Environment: real
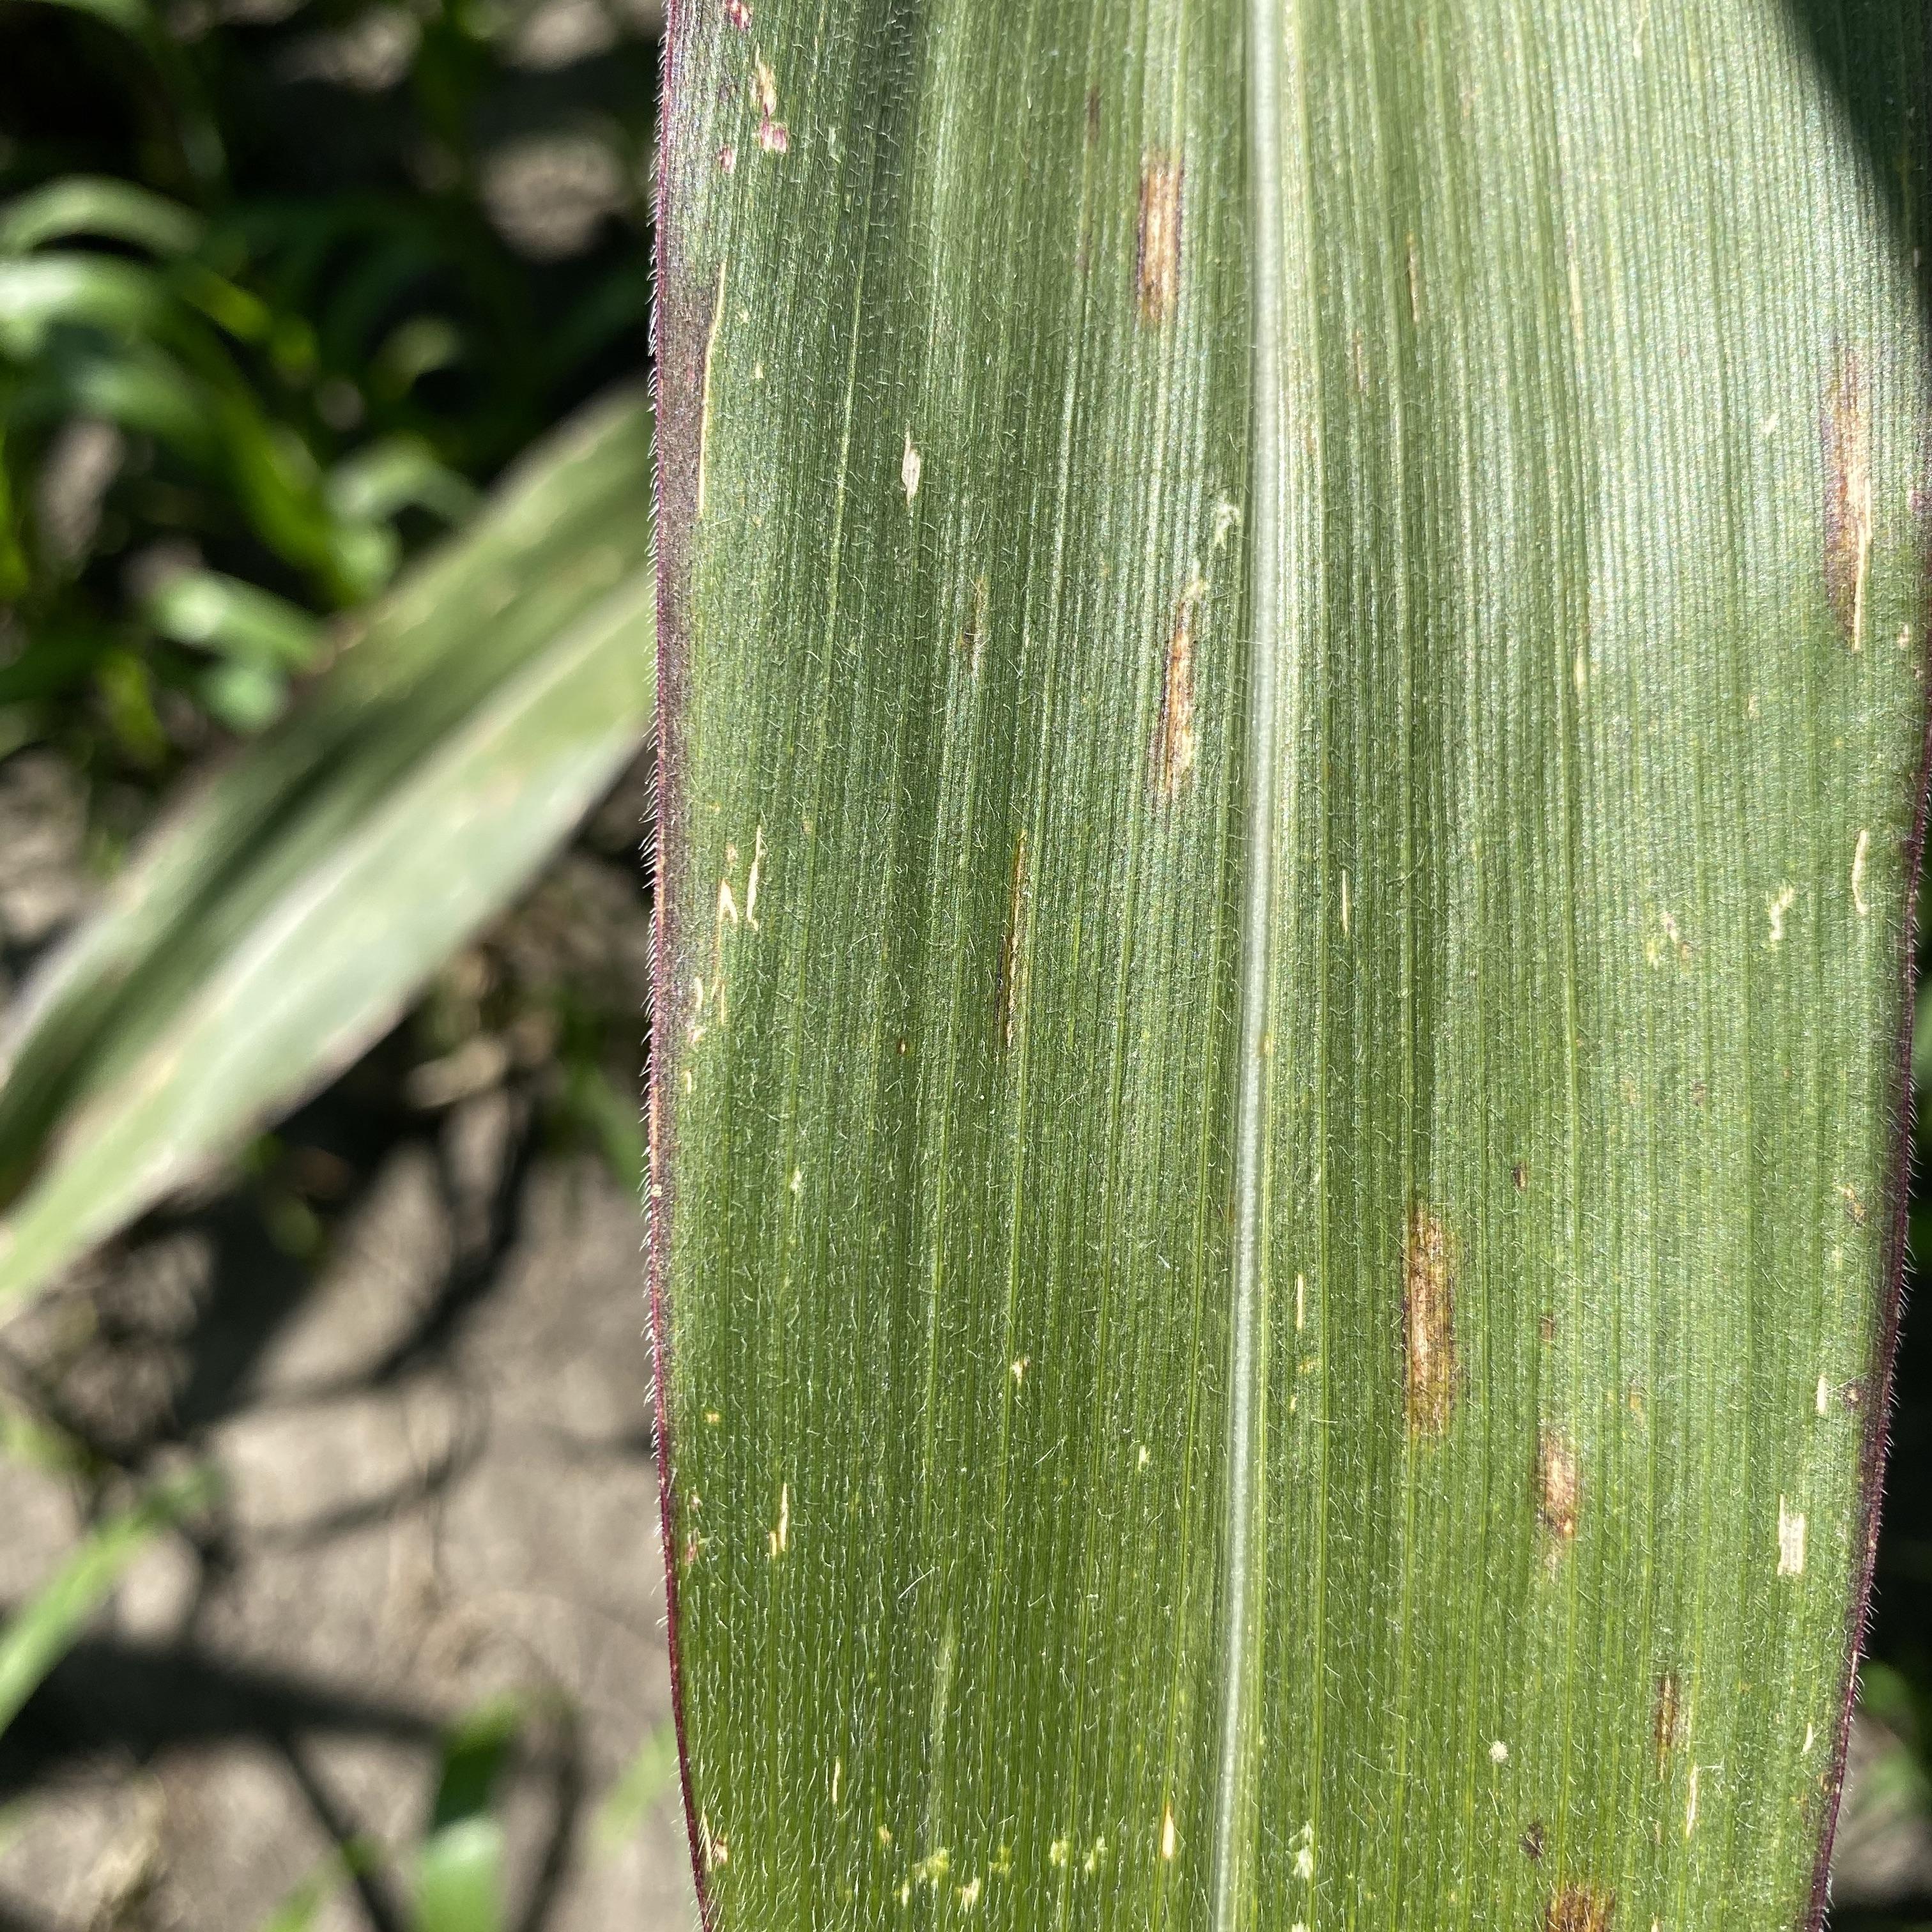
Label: gray_leaf_spot